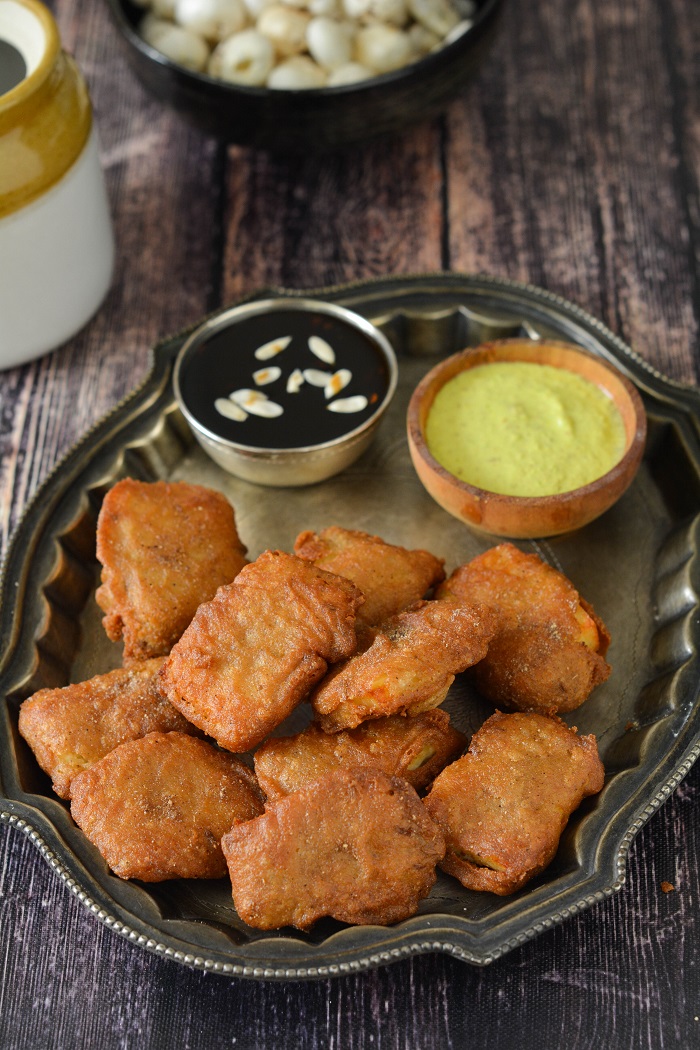
Dish: pakode